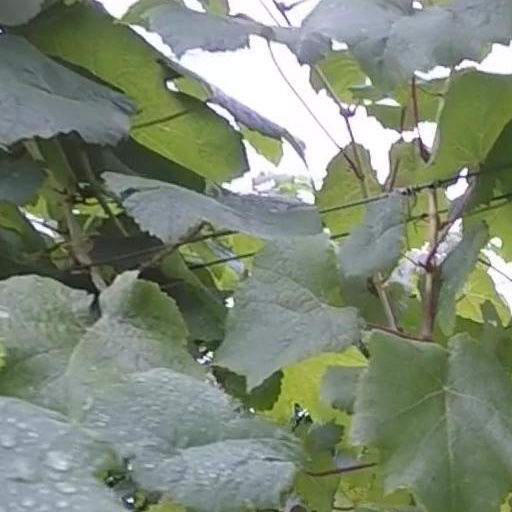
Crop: grape